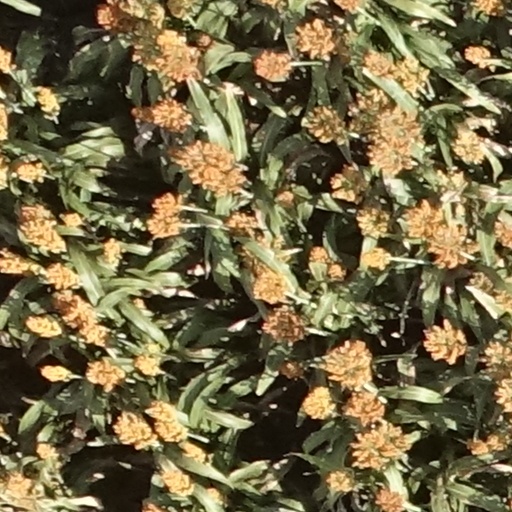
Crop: sorghum